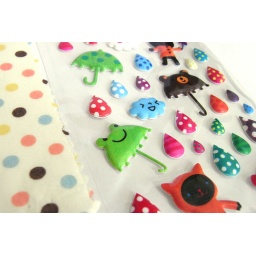
Dancing in the colorful rain with cats stickers